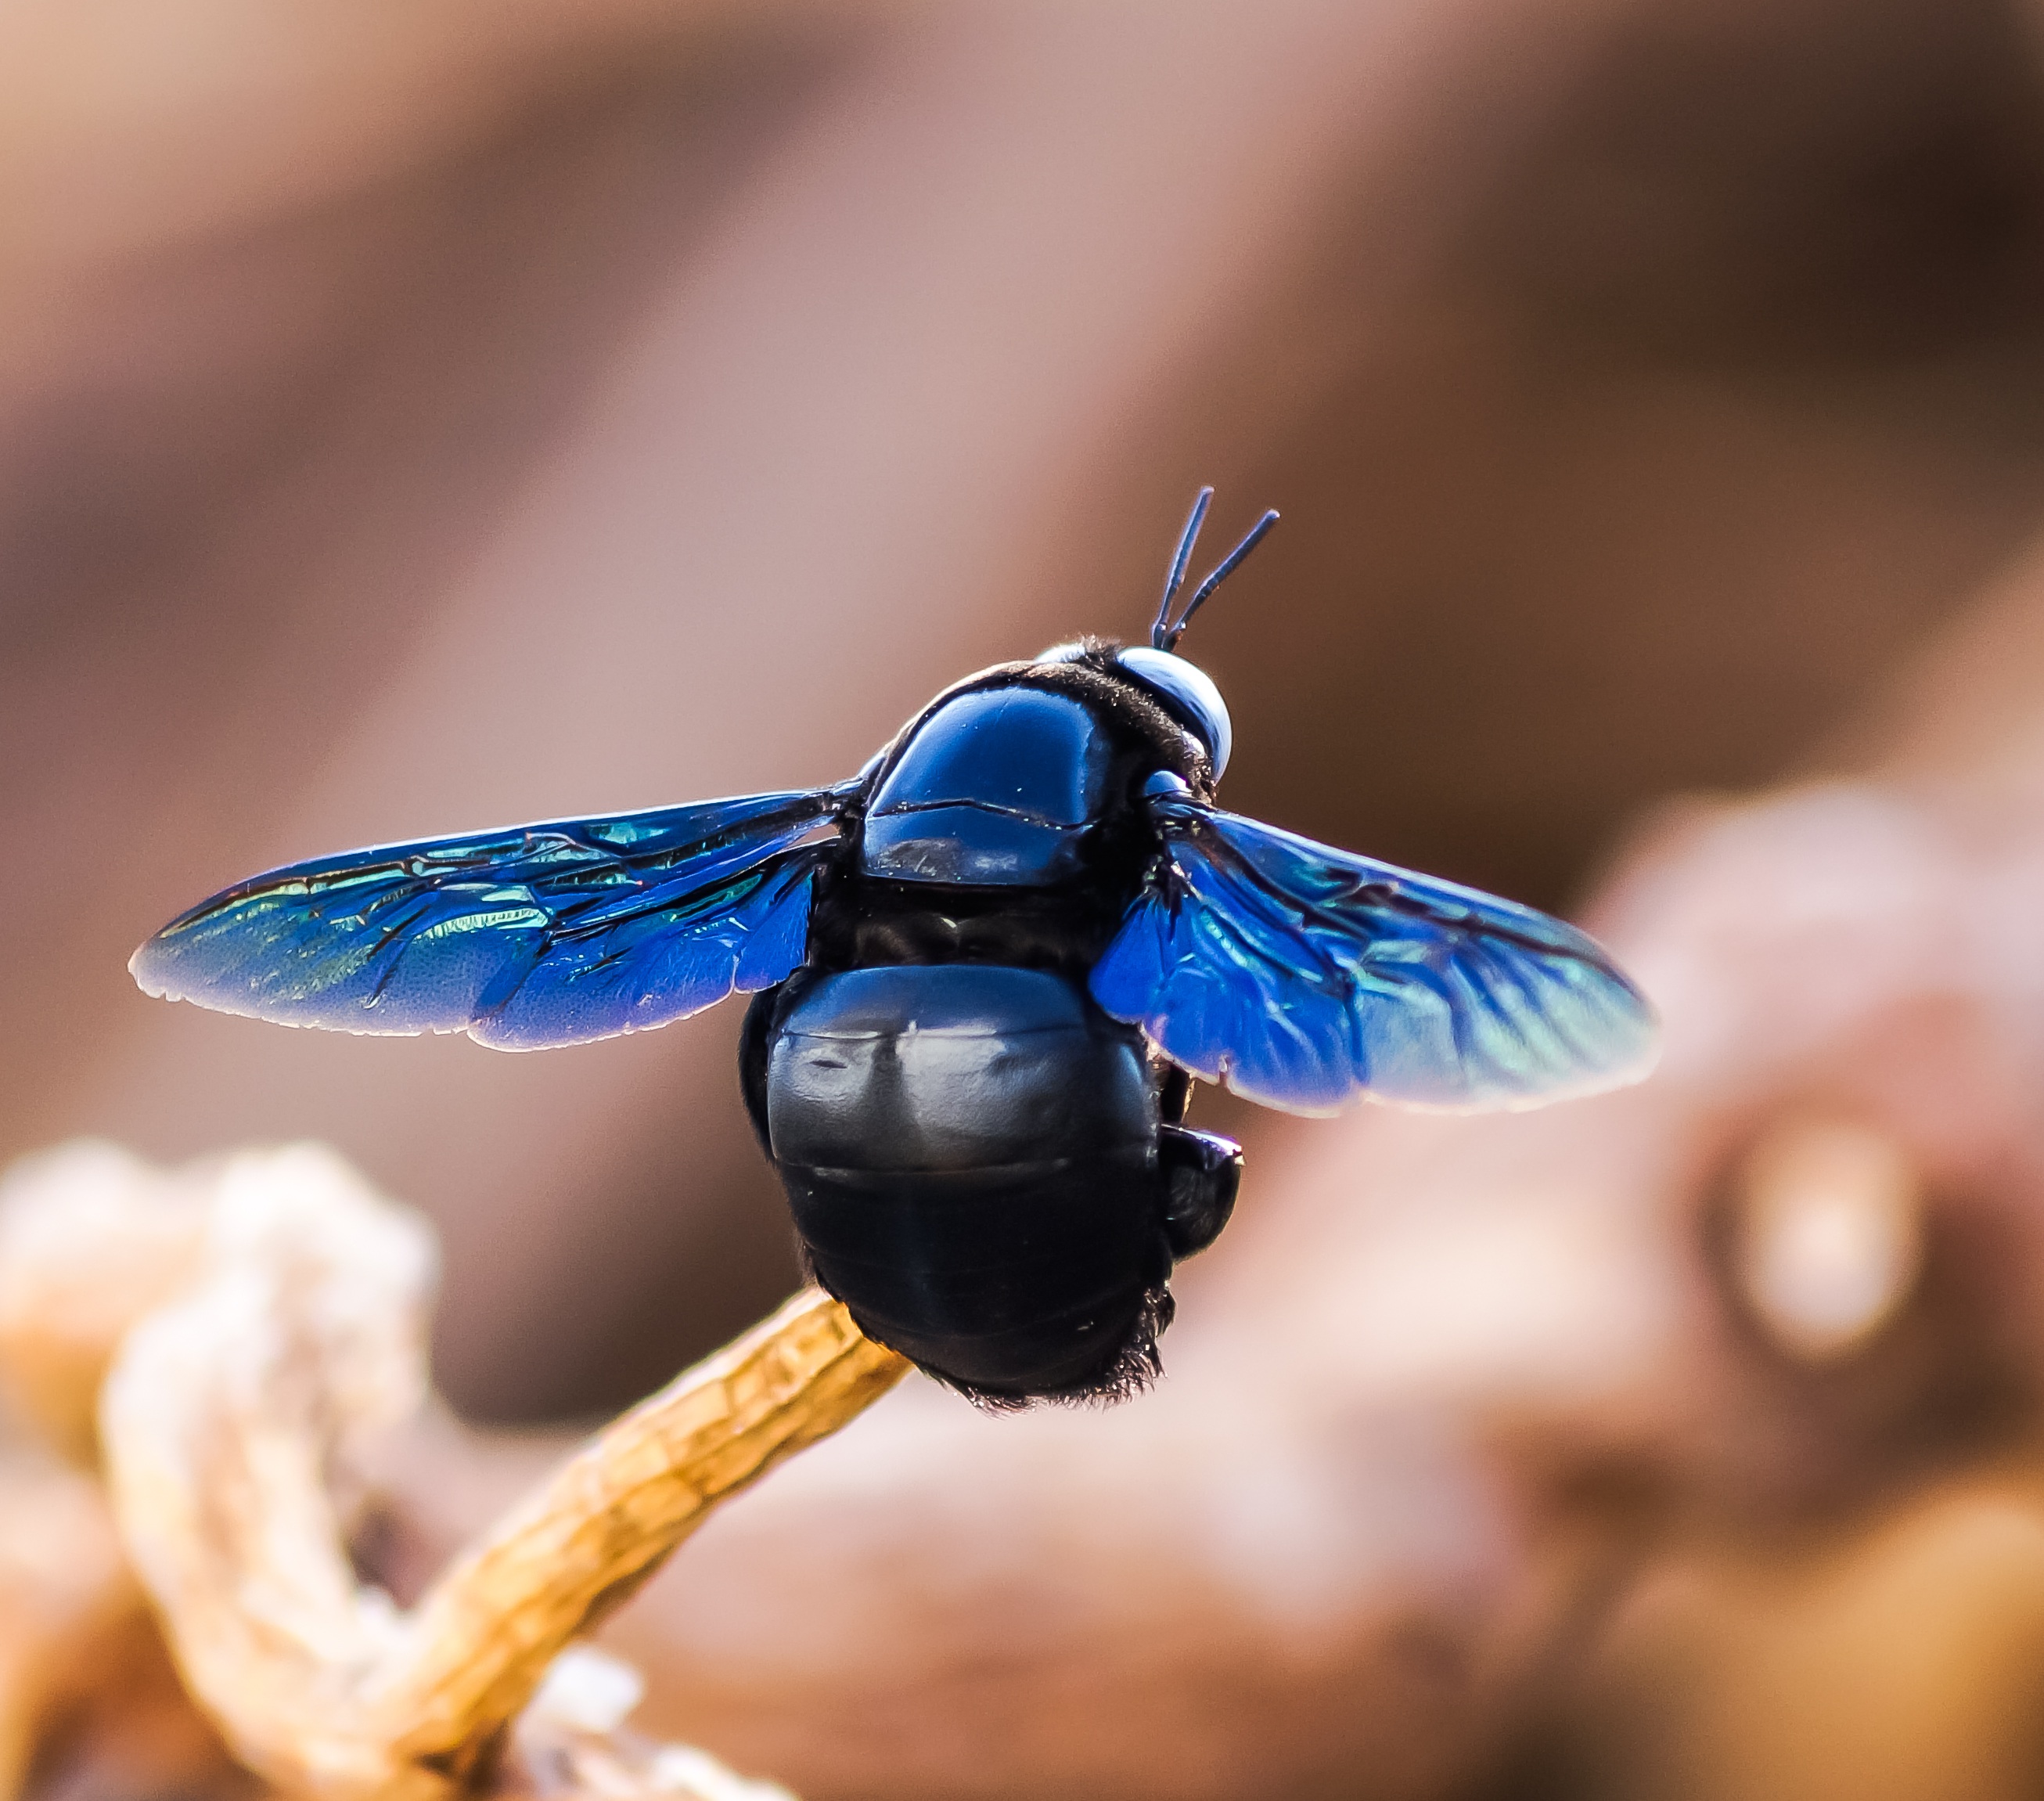
wing, photography, flower, animal, fly, summer, insect, macro, sitting, small, blue, fauna, invertebrate, close up, back, dragonfly, parasitic, pest, macro photography, arthropod, gnat, sucking, faced, dragonflies and damseflies, membrane winged insect